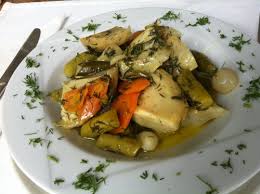
Yemek: enginar